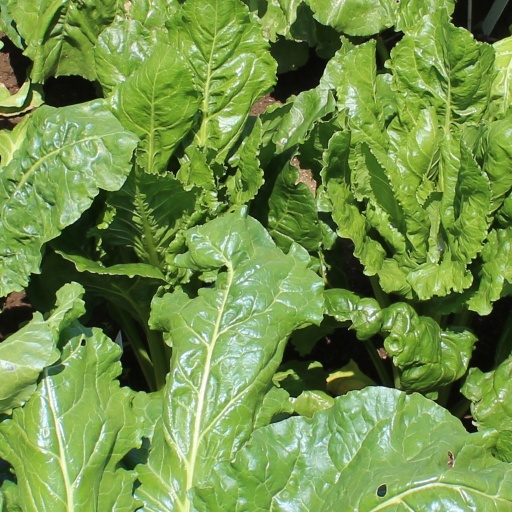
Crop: sugar beet